Rangpur Medical College

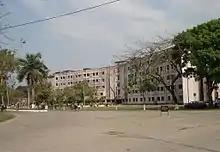
Rangpur Medical College Hospital main building

The college is located in the northwestern part of Rangpur, on the east side of the Rangpur–India–Nepal highway. It is adjacent to the five storied, 1000-bed Rangpur Medical College Hospital.